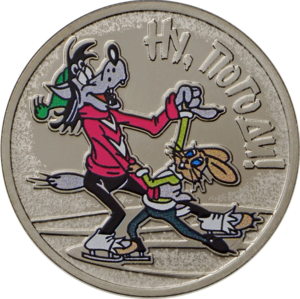
Pièce de monnaie (commémorative) de la Banque centrale de la Fédération de Russie, de 25 roubles. Alliage de nickel et cuivre. Illustré des personnages principaux de la série d'animation soviétique (puis russe) Nu Pogodi. Monnaie (institut) de Moscou.
Nu, pogodi! est une série d'animation télévisée d'origine soviétique, puis russe, produite par les studios Soyuzmultfilm. La série fut créée en 1969, et devint un cartoon populaire en Union soviétique. Elle s'est achevée en 2006, année durant laquelle le dernier épisode fut produit.